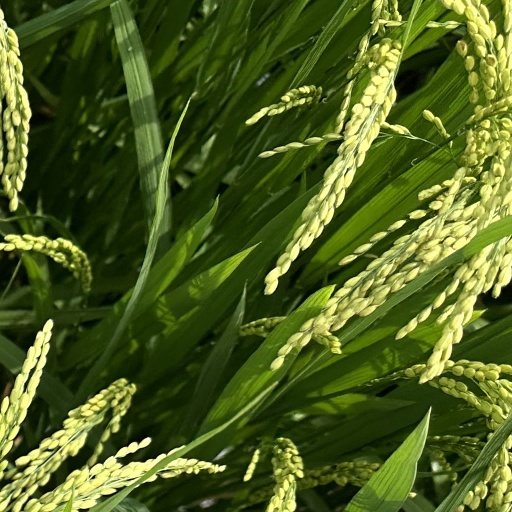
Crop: rice